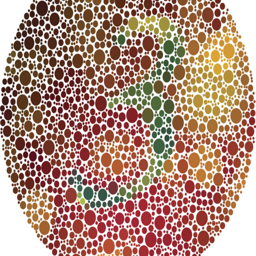
what number do you see in the circle ?